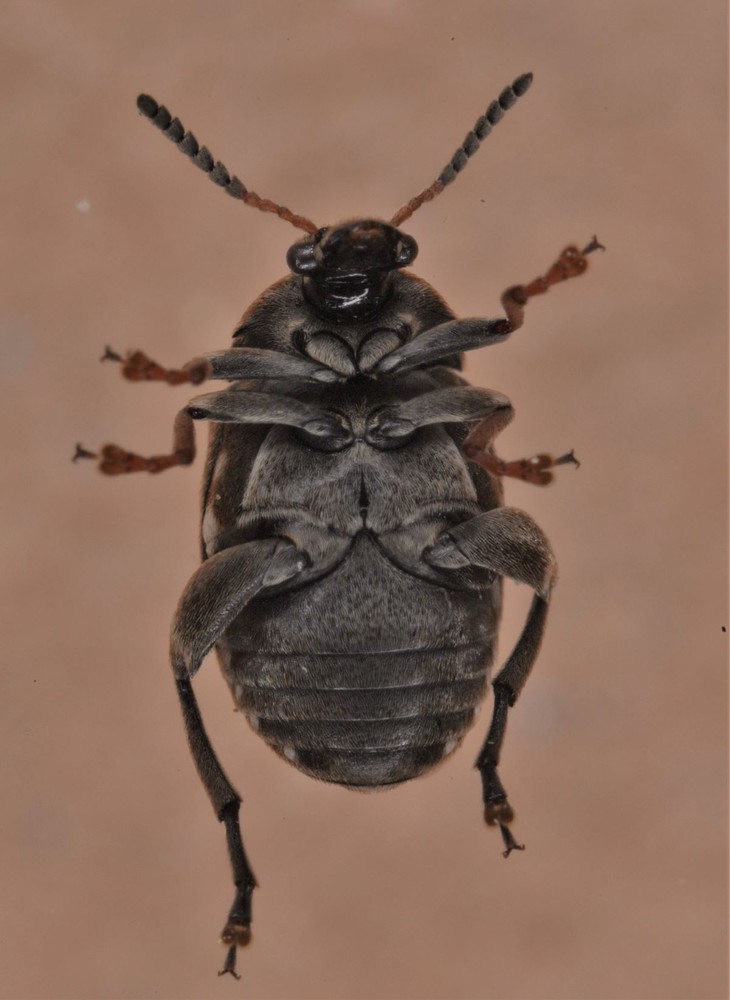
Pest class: pea_weevil